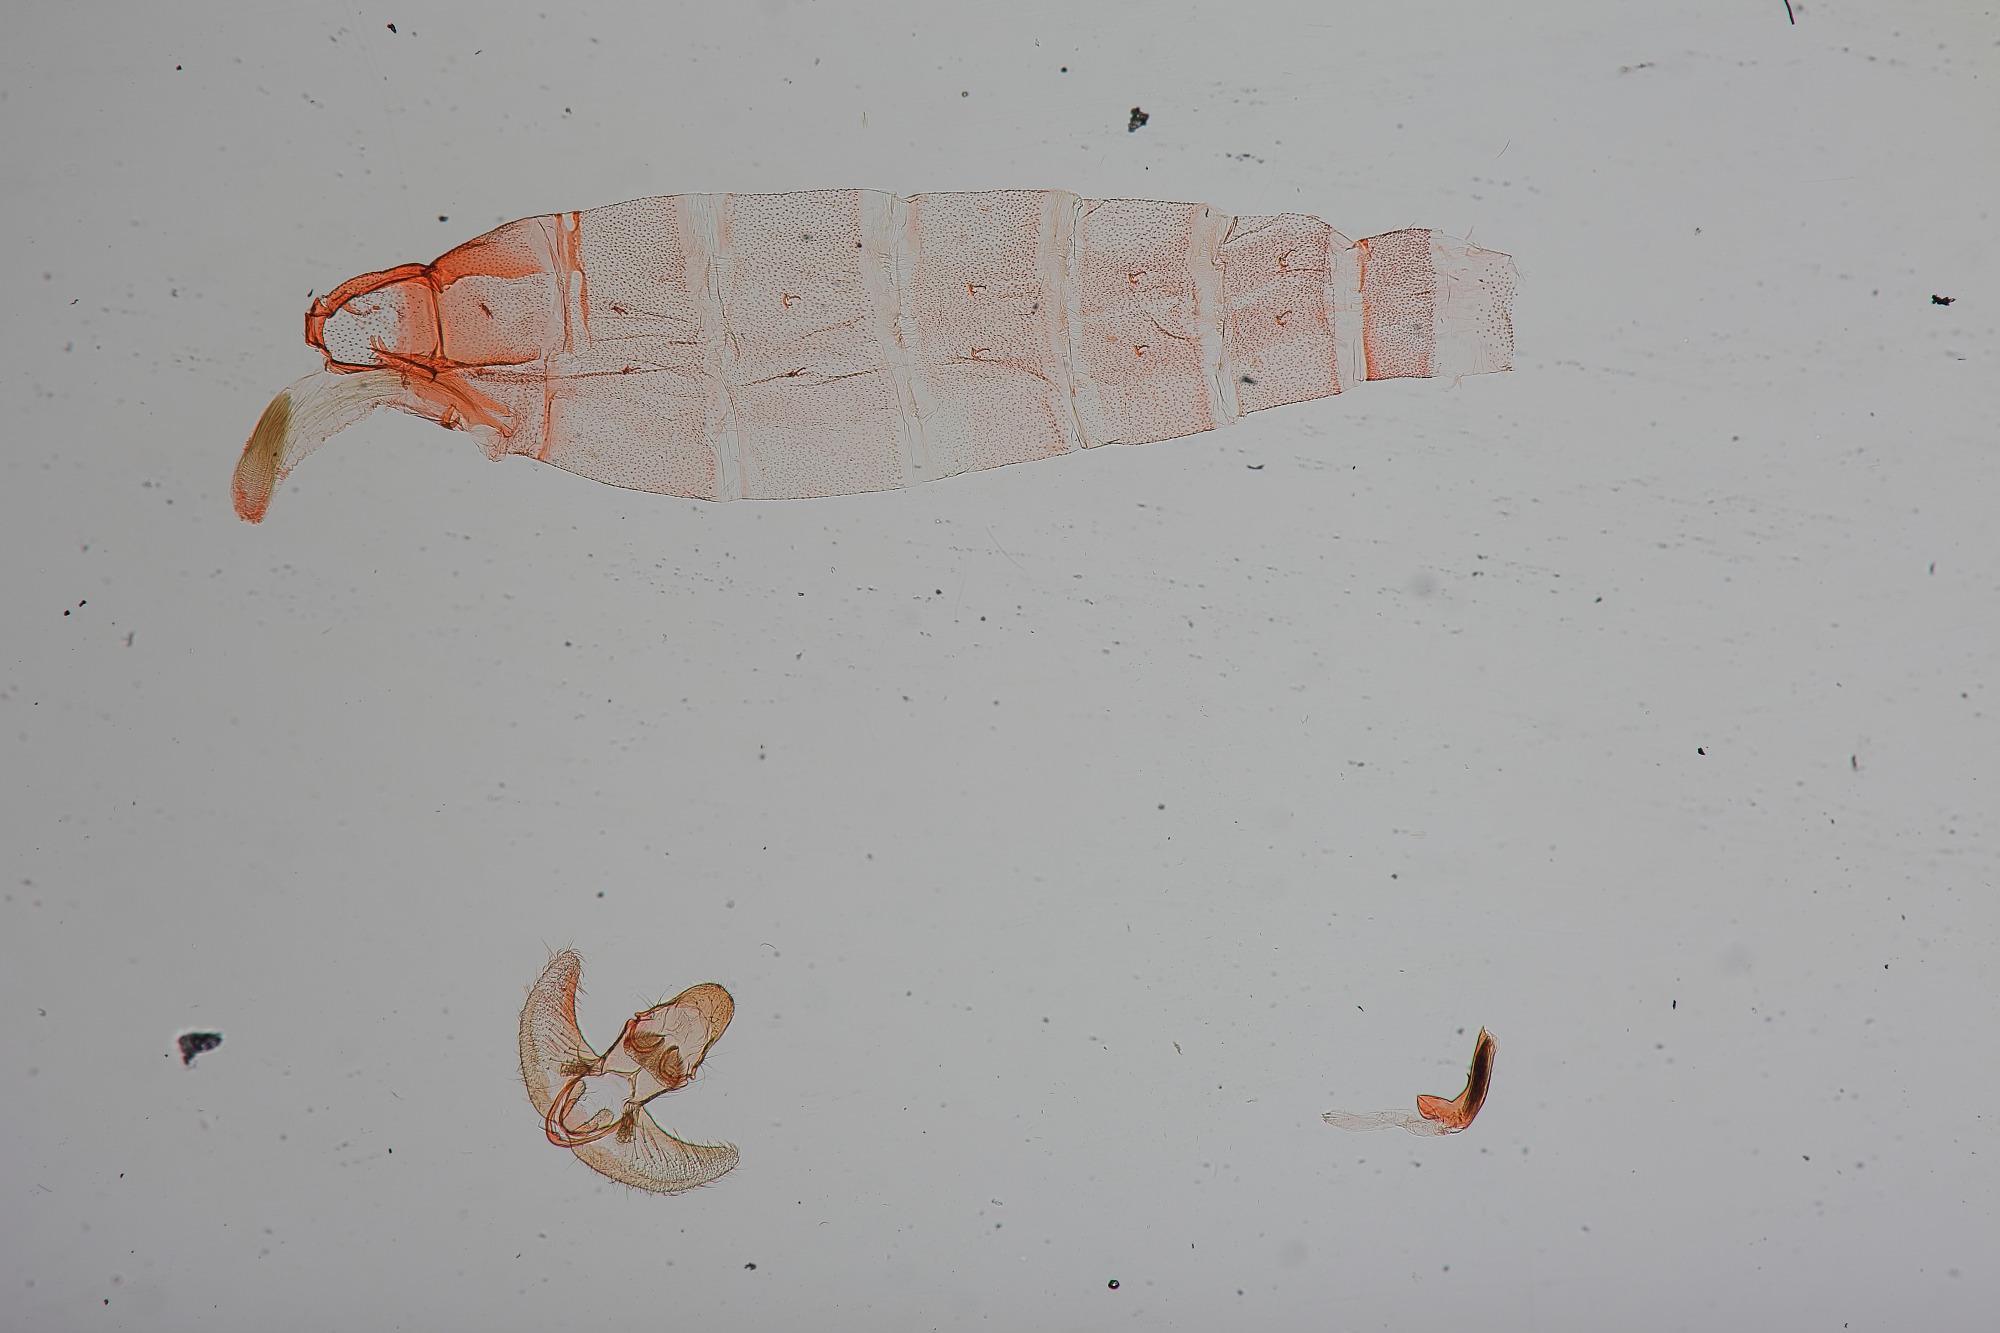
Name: Doina annulata
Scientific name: Doina annulata Clarke, 1978
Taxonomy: Animalia, Arthropoda, Insecta, Lepidoptera, Glossata, Oecophoridae, Oecophorinae
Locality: Centro-Austral, Chile
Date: Jan 1898 to Mar 1898